Rubus chamaemorus

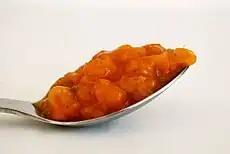
Cloudberry jam

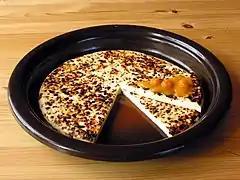
Bread cheese with cloudberry jam

When ripe, cloudberry fruits are golden-yellow, soft, and juicy, and are rich in vitamin C. When eaten fresh, cloudberries have a distinctive tart taste. When over-ripe, they have a creamy texture somewhat like yogurt and a sweet flavor. They are often made into jams, juices, tarts, and liqueurs. In Finland, the berries are eaten with heated (a local cheese; the name translates to "bread-cheese"), as well as cream and sugar. In Sweden, cloudberries (also known in northern Sweden as "snattren") and cloudberry jam are used as a topping for ice cream, pancakes, and waffles. Cloudberry "filmjölk" (soured milk) is available in supermarkets.